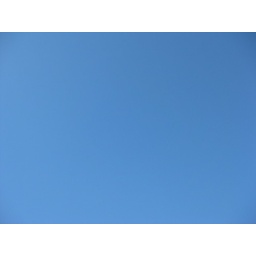
The sky here is always blue and there are never any clouds in it either.